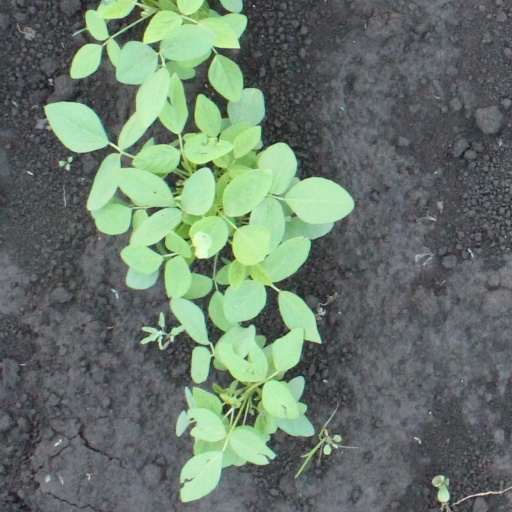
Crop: soybean